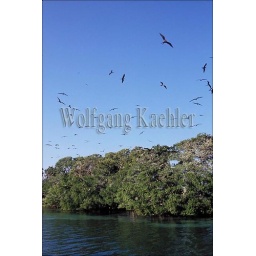
Belize, coco plum cay, view of man of war cay bird sanctuary, magnificent frigate birds in flight